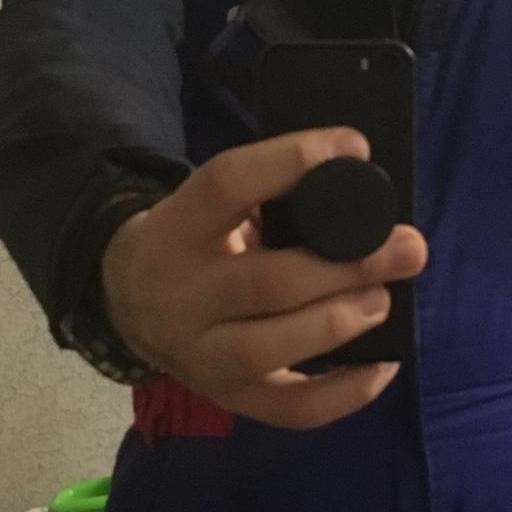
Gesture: no_gesture